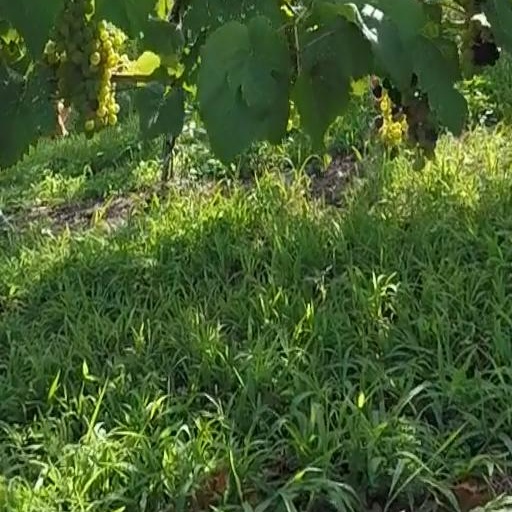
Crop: grape